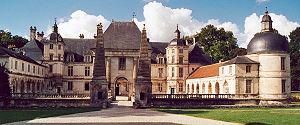
Un certain nombre d'œuvres cinématographiques et télévisuelles ont été tournés dans le département de l'Yonne.